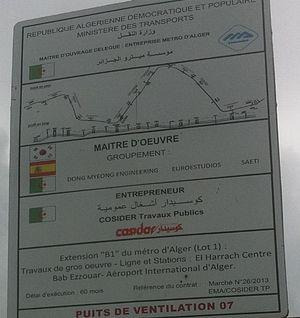
Chantier extension B1 du metro d'Alger
Le métro d'Alger, est un réseau ferroviaire de transport urbain de type métro desservant la ville d'Alger depuis 2011.